Grémio Literário (Lisbon)

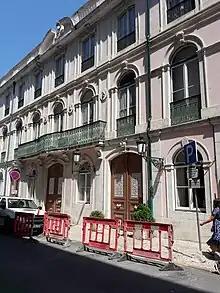
The headquarters of the Grémio Literário

The Grémio Literário (Literary Guild) is a private club in Lisbon, Portugal that was founded in 1846 for the purpose of intellectual and literary discussion. It is now also used for private and corporate events. It is housed in the Palacete de Loures in the Chiado area of Lisbon.